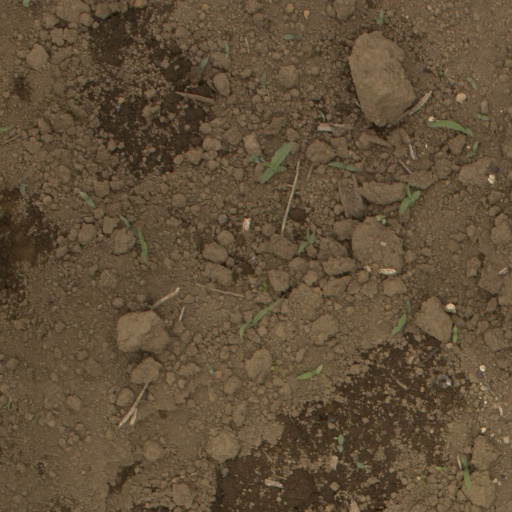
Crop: Jerusalem artichoke